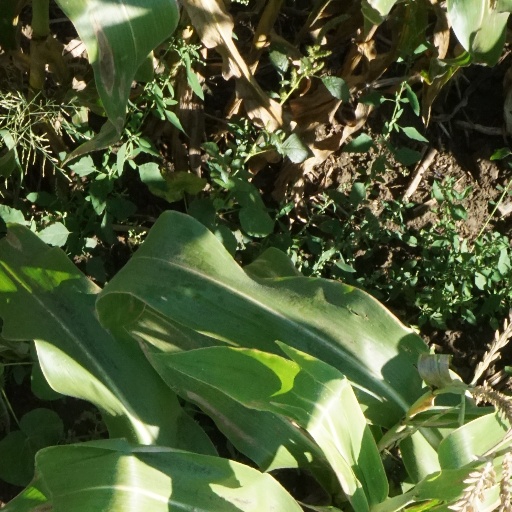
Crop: maize; corn